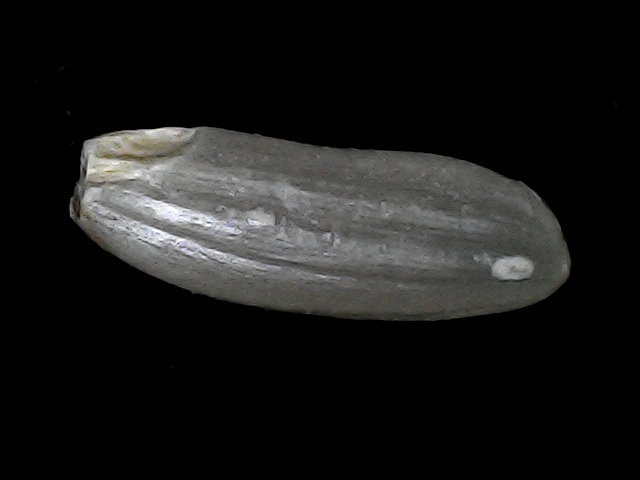
Rice variety: BD49